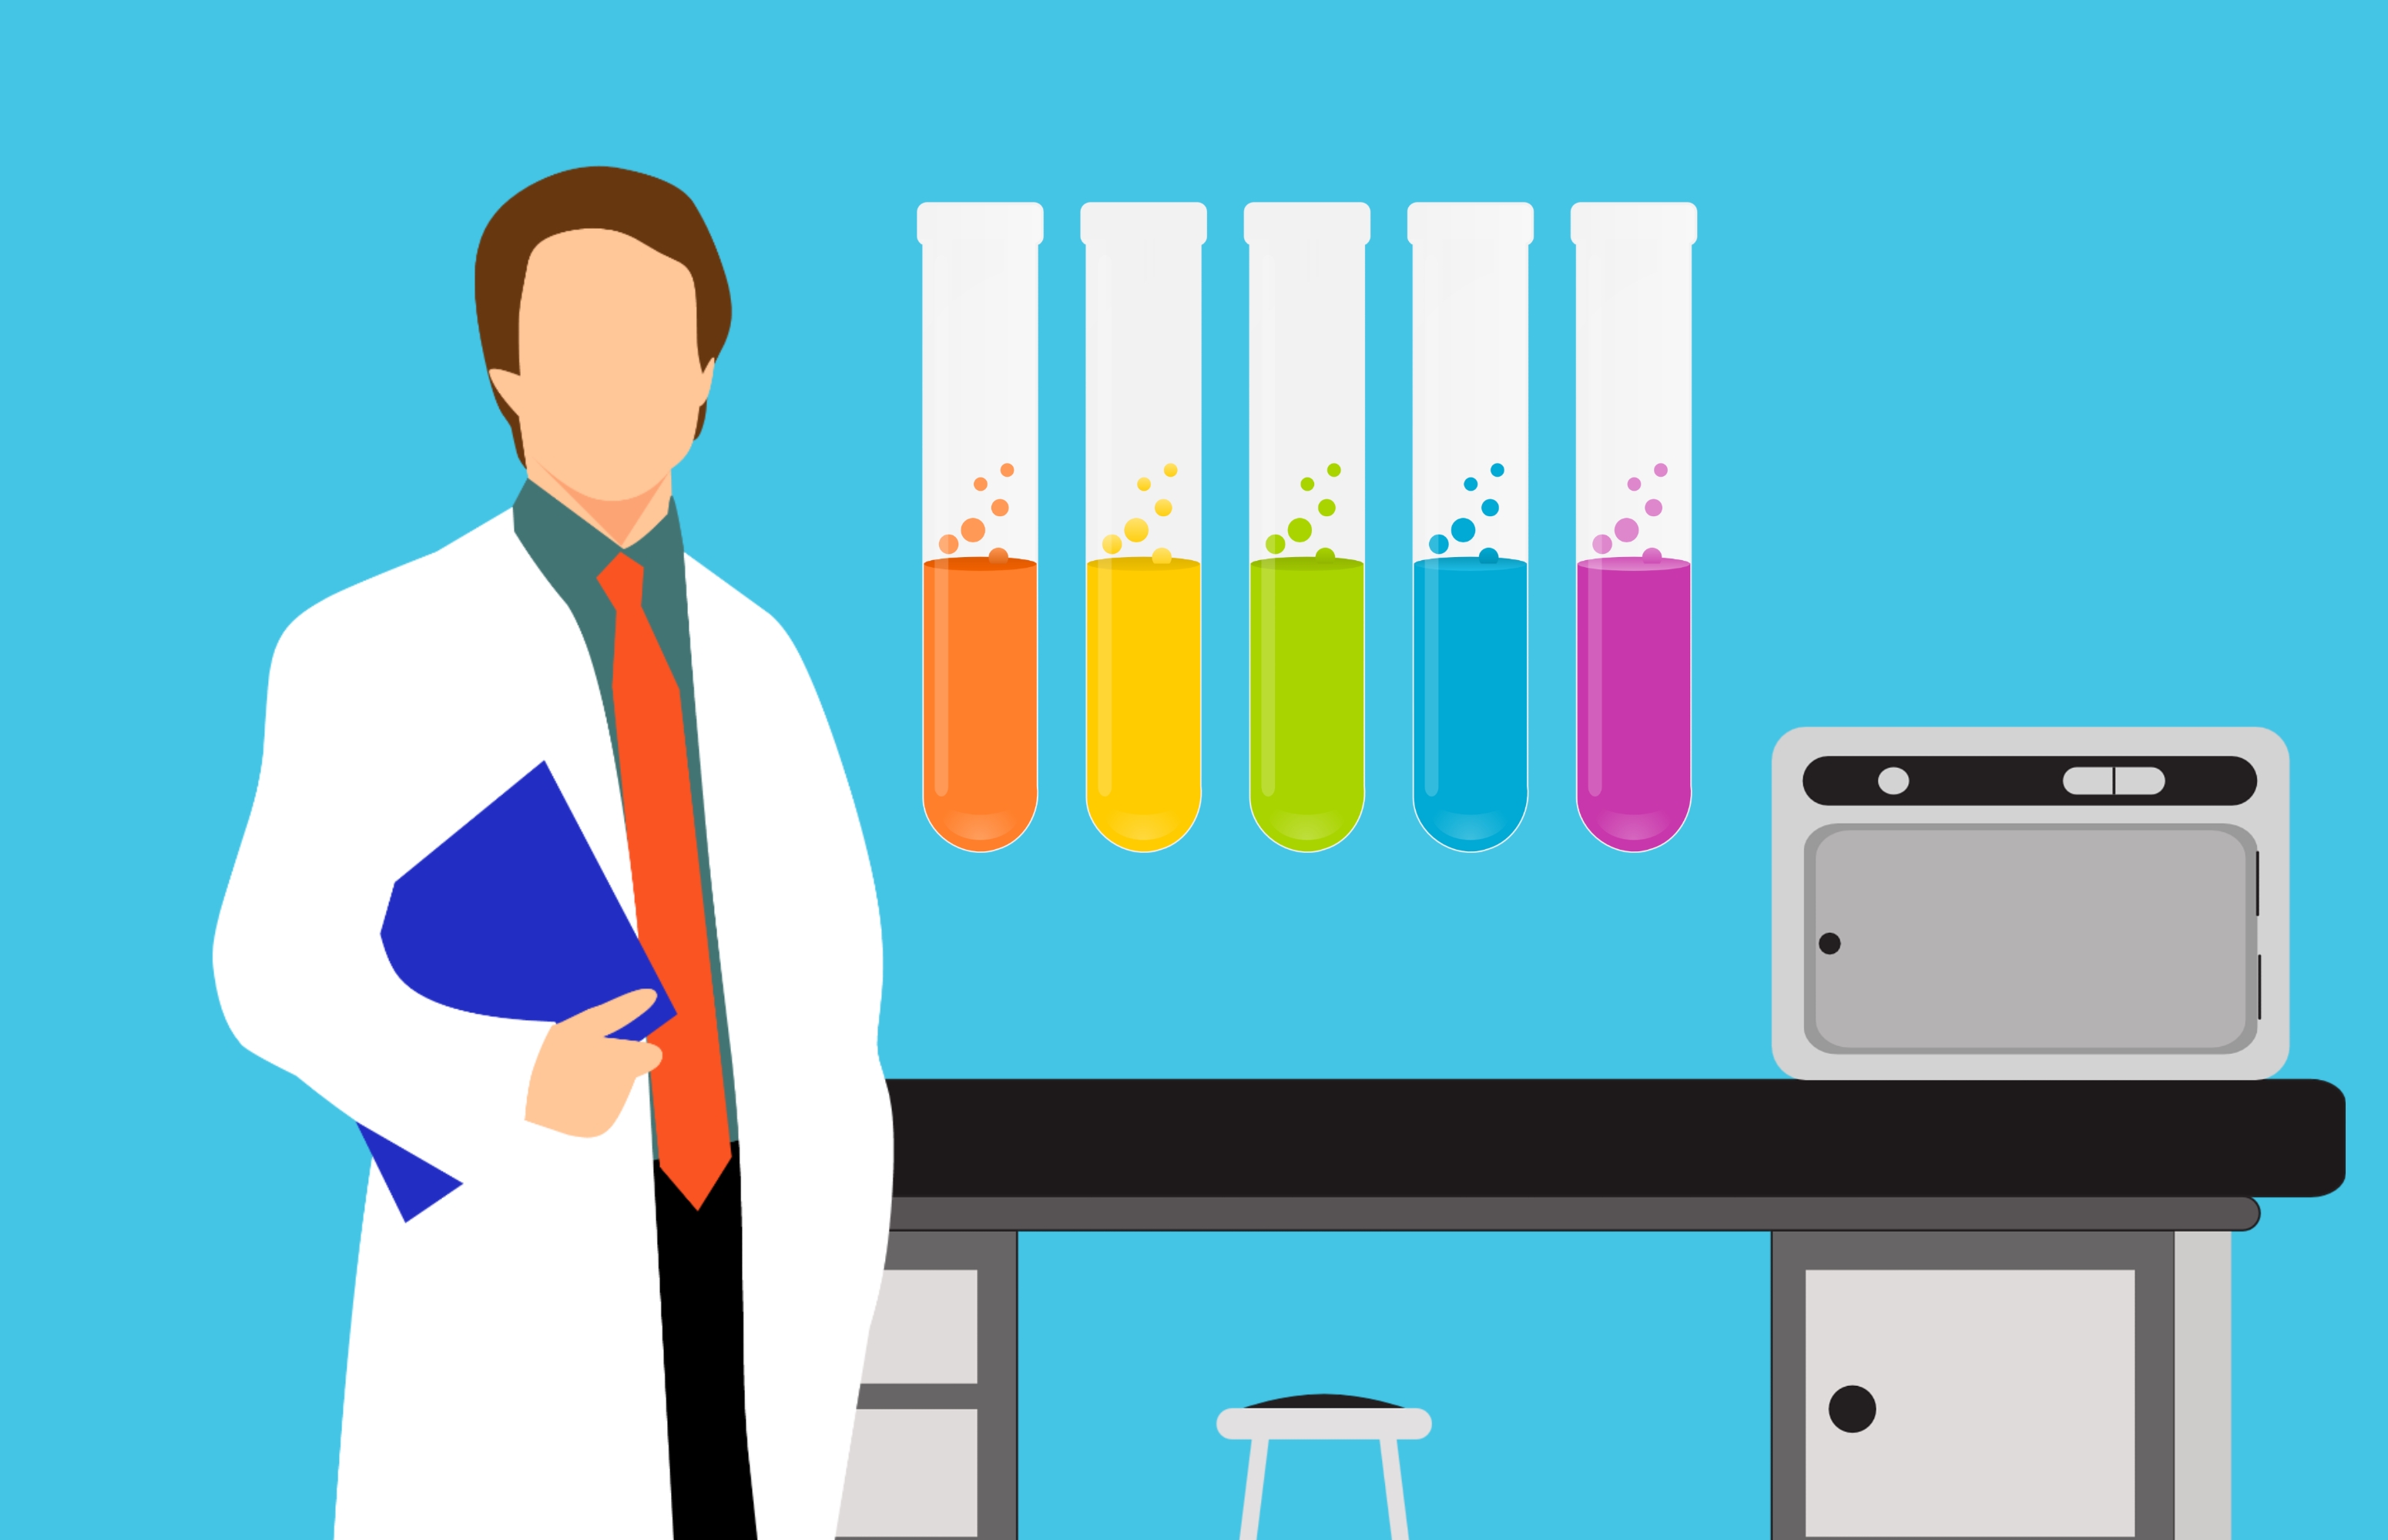
lab, doctor, medicine, engineering, laboratory, scientific, molecule, research, atom, uniform, staff, pharmacy, chemistry, chemical, education, medical, working, crystal, knowledge, equipment, science, graphic design, illustration, clip art